Andreas Otto

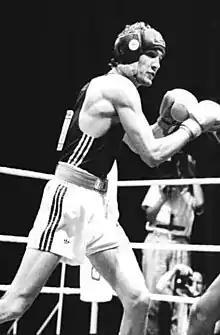
Otto in 1989

Andreas Otto (born 5 October 1963) is a German boxer. He competed at the 1988 Summer Olympics for East Germany, and the 1992 Summer Olympics for Germany. At the 1988 Summer Olympics, he lost to Howard Grant of Canada.